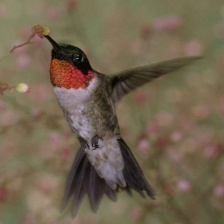
Species: RUBY THROATED HUMMINGBIRD
Scientific name: ARCHILOCHUS COLUBRIS
ImageNet parent category: hummingbird